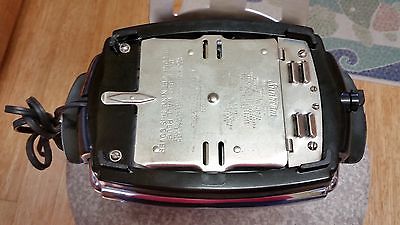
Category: toaster